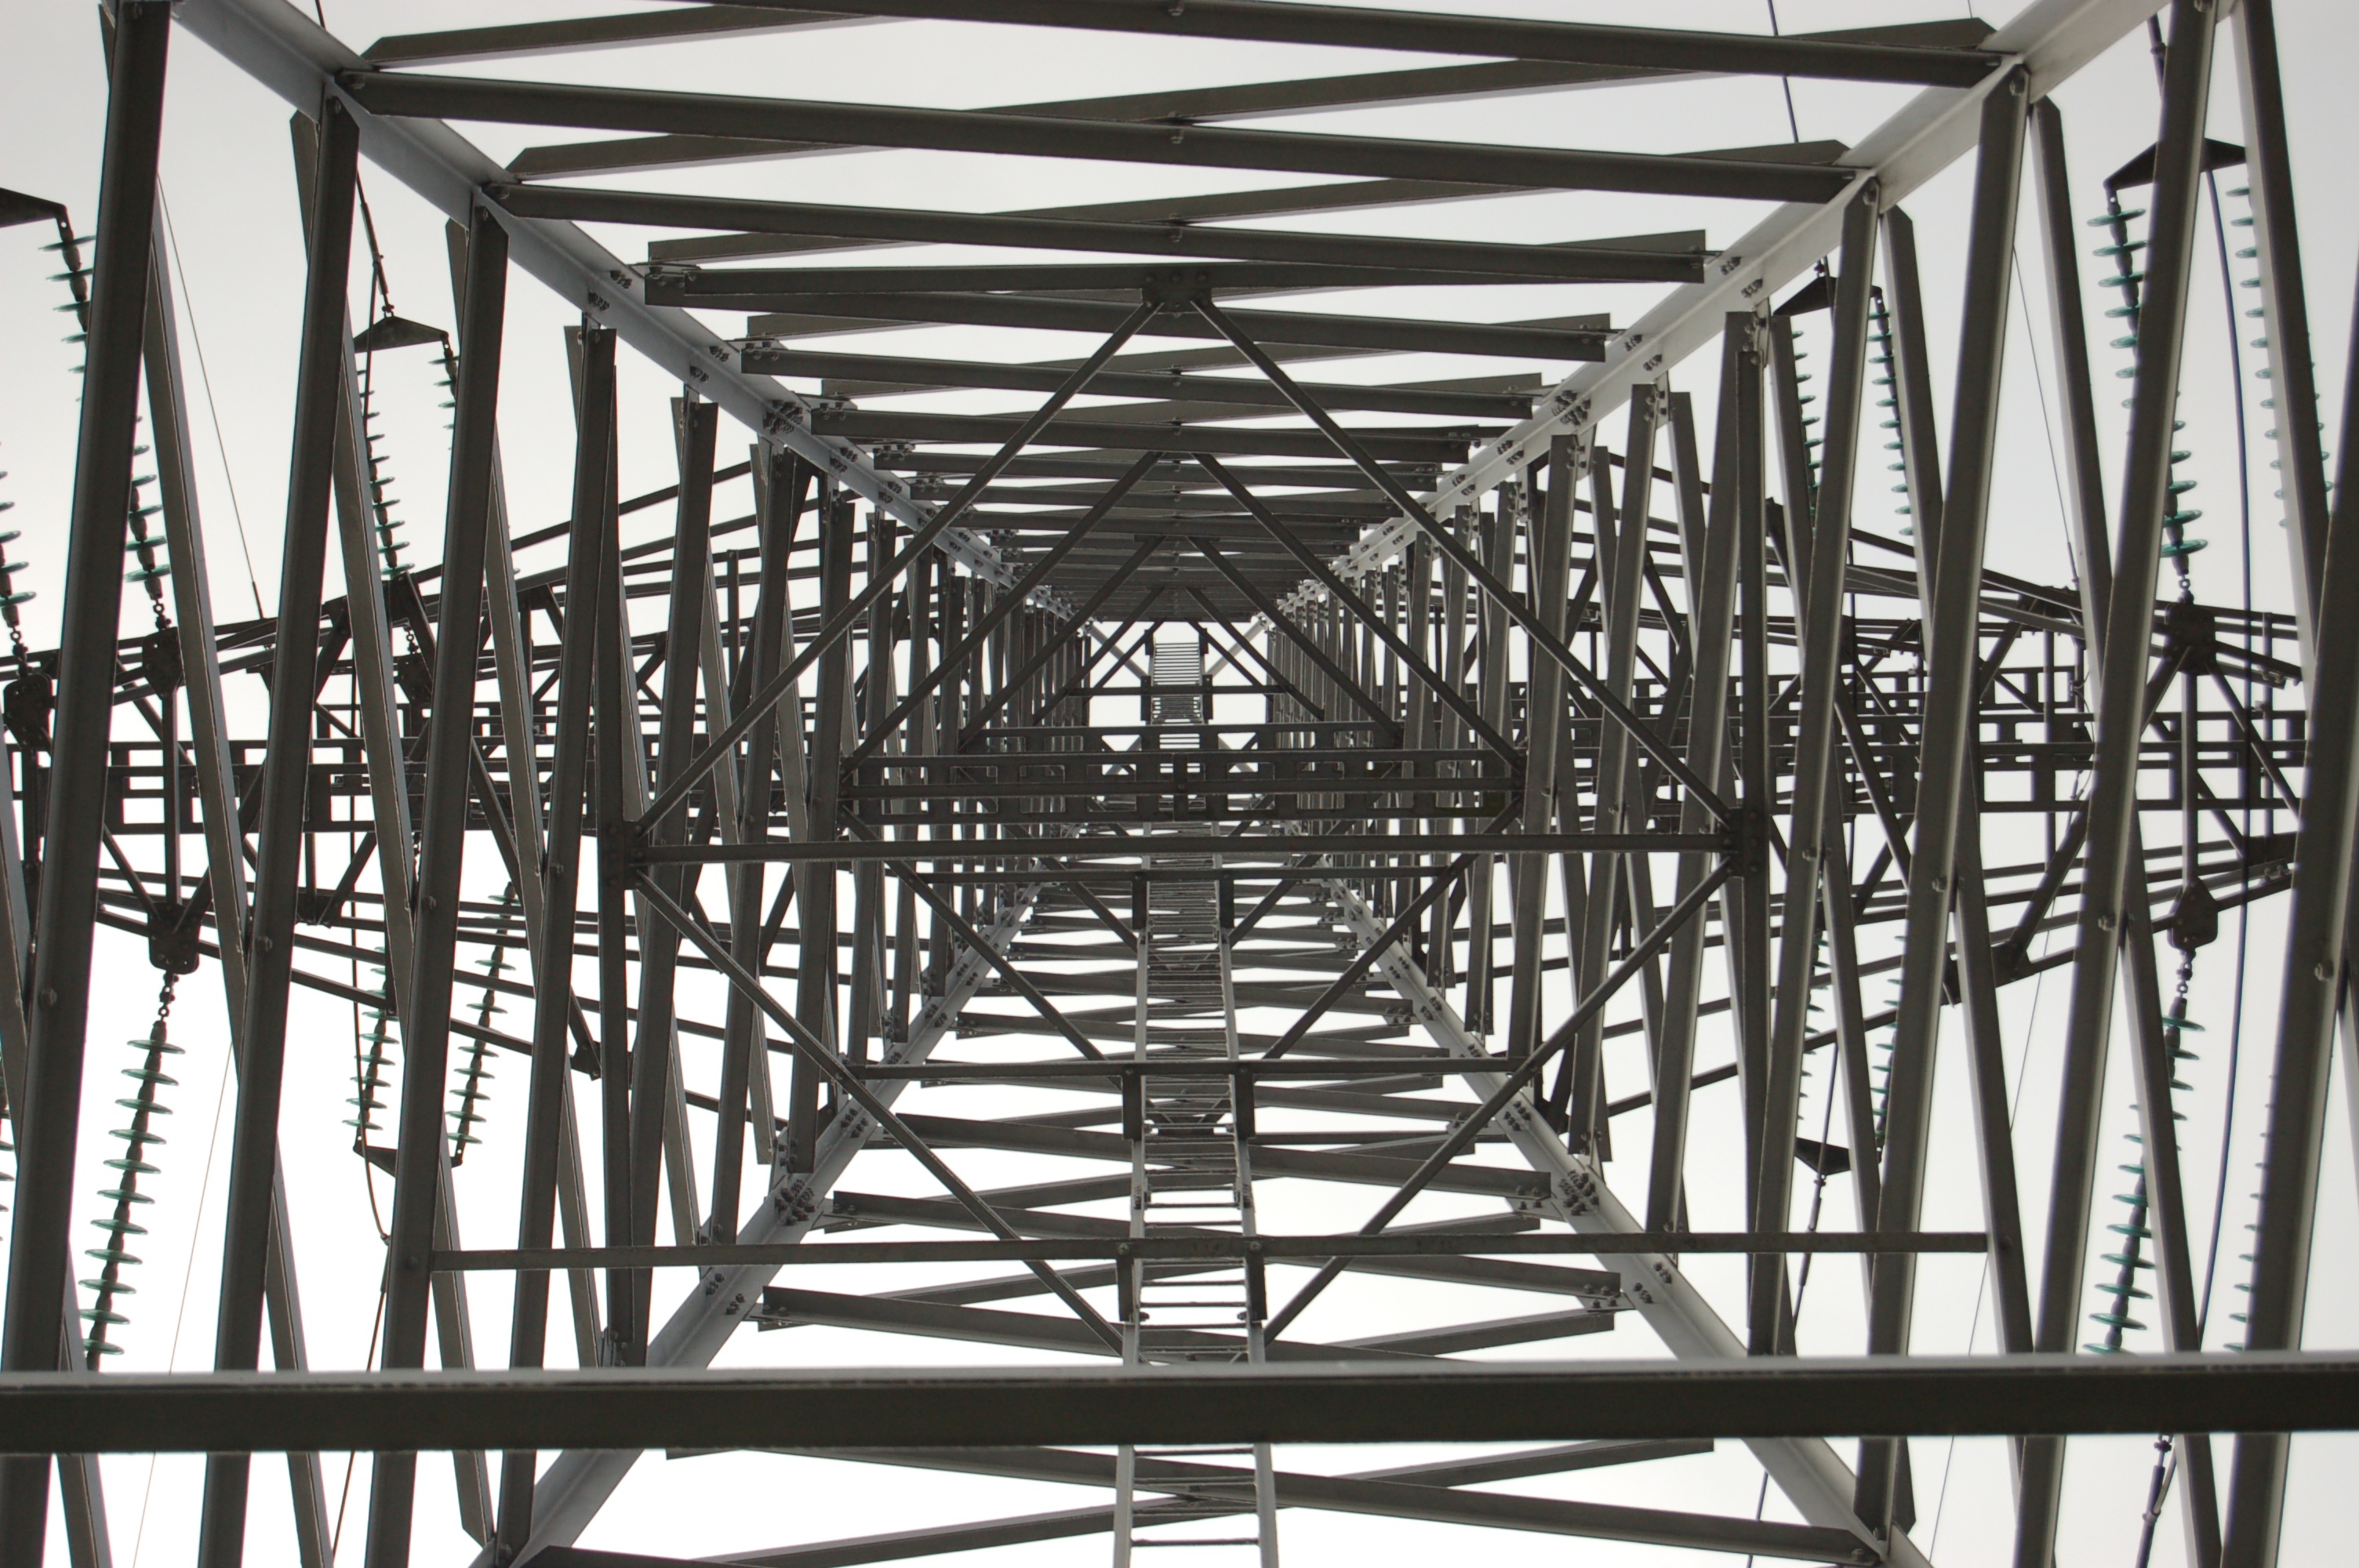
structure, bridge, line, flow, mast, metal, high voltage, handrail, symmetry, iron, underside, truss bridge, outdoor structure